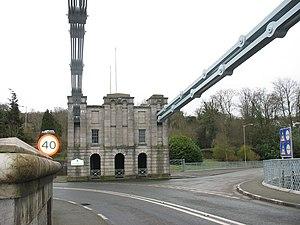
Le pont suspendu de Menai, dû à Thomas Telford, franchit le détroit de Menai, un bras de mer entre l'île d'Anglesey et le comté Gwynedd.